Florida State Road 407

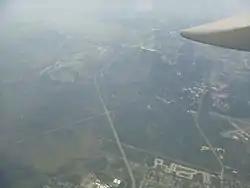
The intersection of SR 407 (thin line) and Interstate 95 (thicker line) seen from the air

State Road 407 was built as a two-lane freeway, meaning that although the highway is expressway-standard, it is merely two lanes with only a dotted or solid yellow line in the middle separating northbound and southbound traffic.